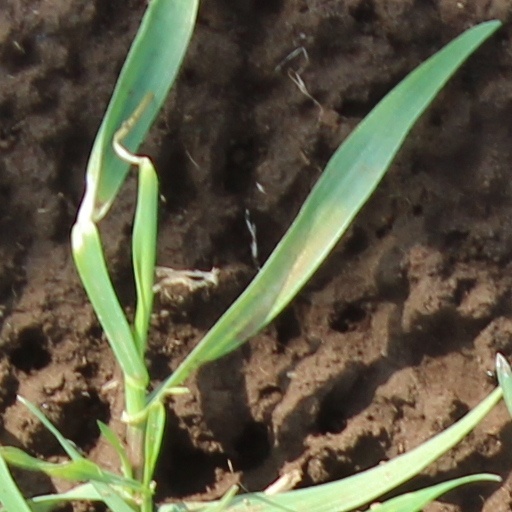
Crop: wheat